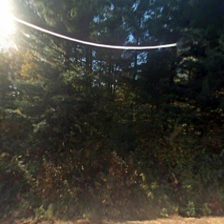
Label: streetView